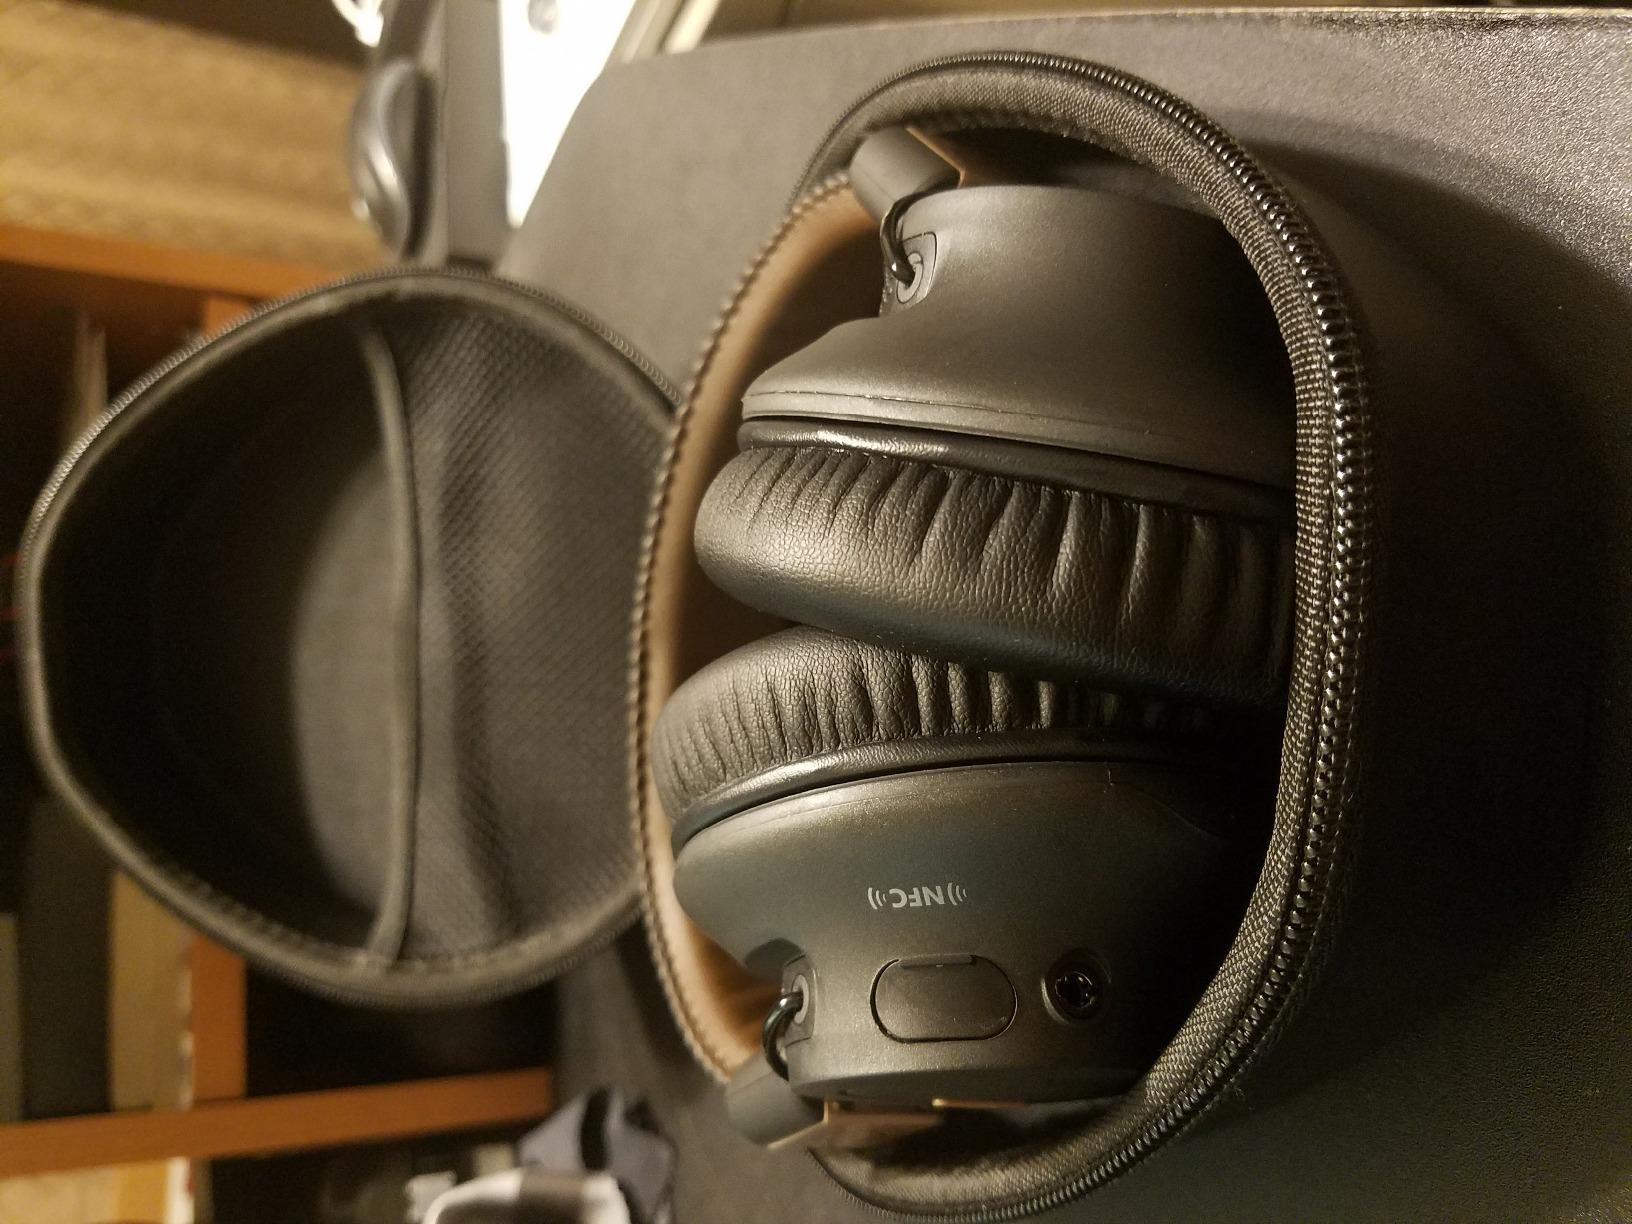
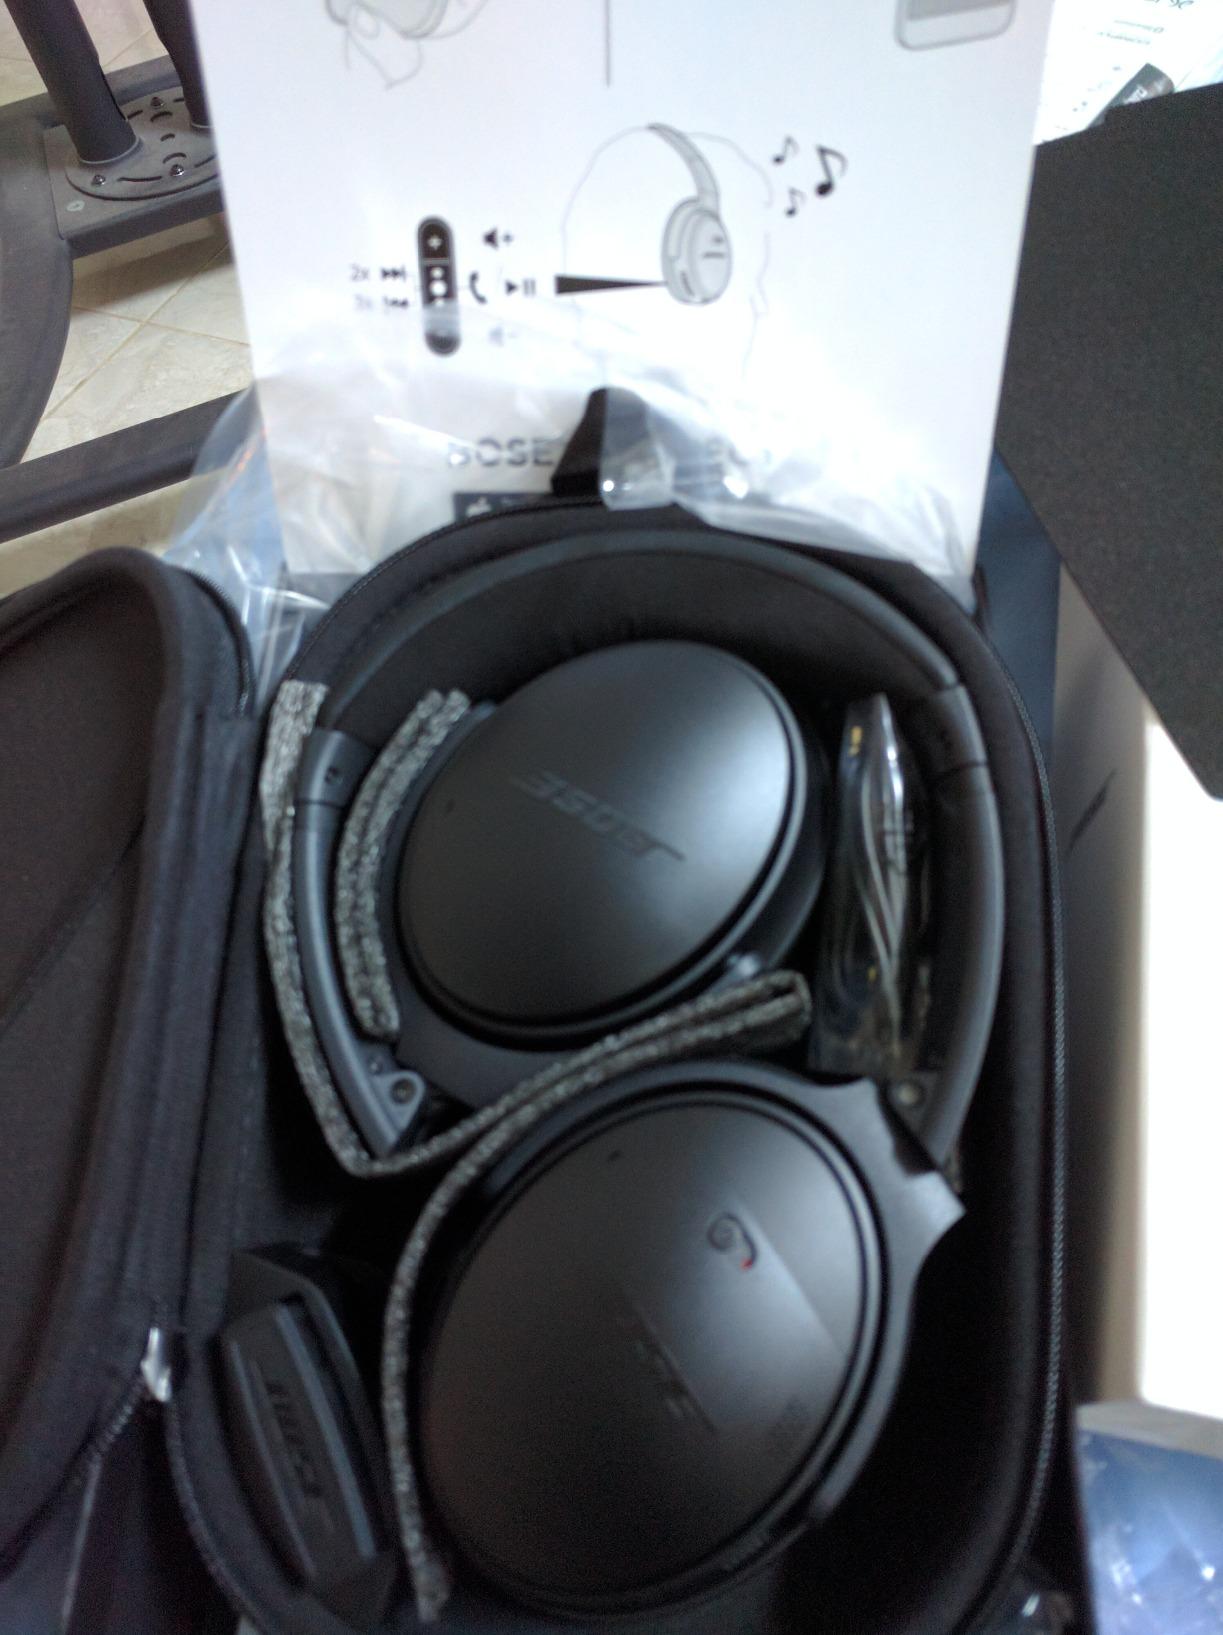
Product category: headphones
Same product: no